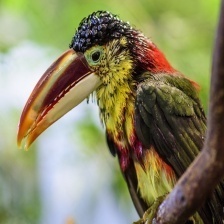
Species: CURL CRESTED ARACURI
Scientific name: PTEROGLOSSUS BEAUHARNAESII
ImageNet parent category: toucan